Barumbu

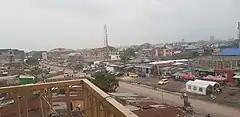
Barumbu in 2020

Barumbu's basic structure of the commune's infrastructure is organized around densely built residential plots. These plots serve as the fundamental units of land use, with most dedicated to housing and some accommodating small street-side businesses. The average plot covers around 300 square meters, with a high land occupation rate where buildings cover 70% or more of the plot on three-quarters of the properties. This density impacts the residents' living conditions, leaving limited outdoor space, which is typically used as a shaded communal area for social gatherings and meals. Small businesses, such as kiosks for drinks or cigarettes, often operate at the plot's edge, near the street.